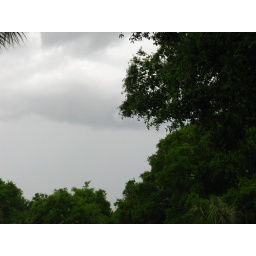
Stormy sky over my building